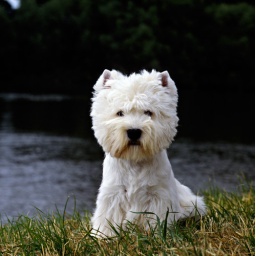
west highland white terrier sitting by river thames, Olac Moon Pilot, best in show crufts 1990, sally anne thompson